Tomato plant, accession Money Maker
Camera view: vertical (180 deg); turntable rotation: 30 degrees
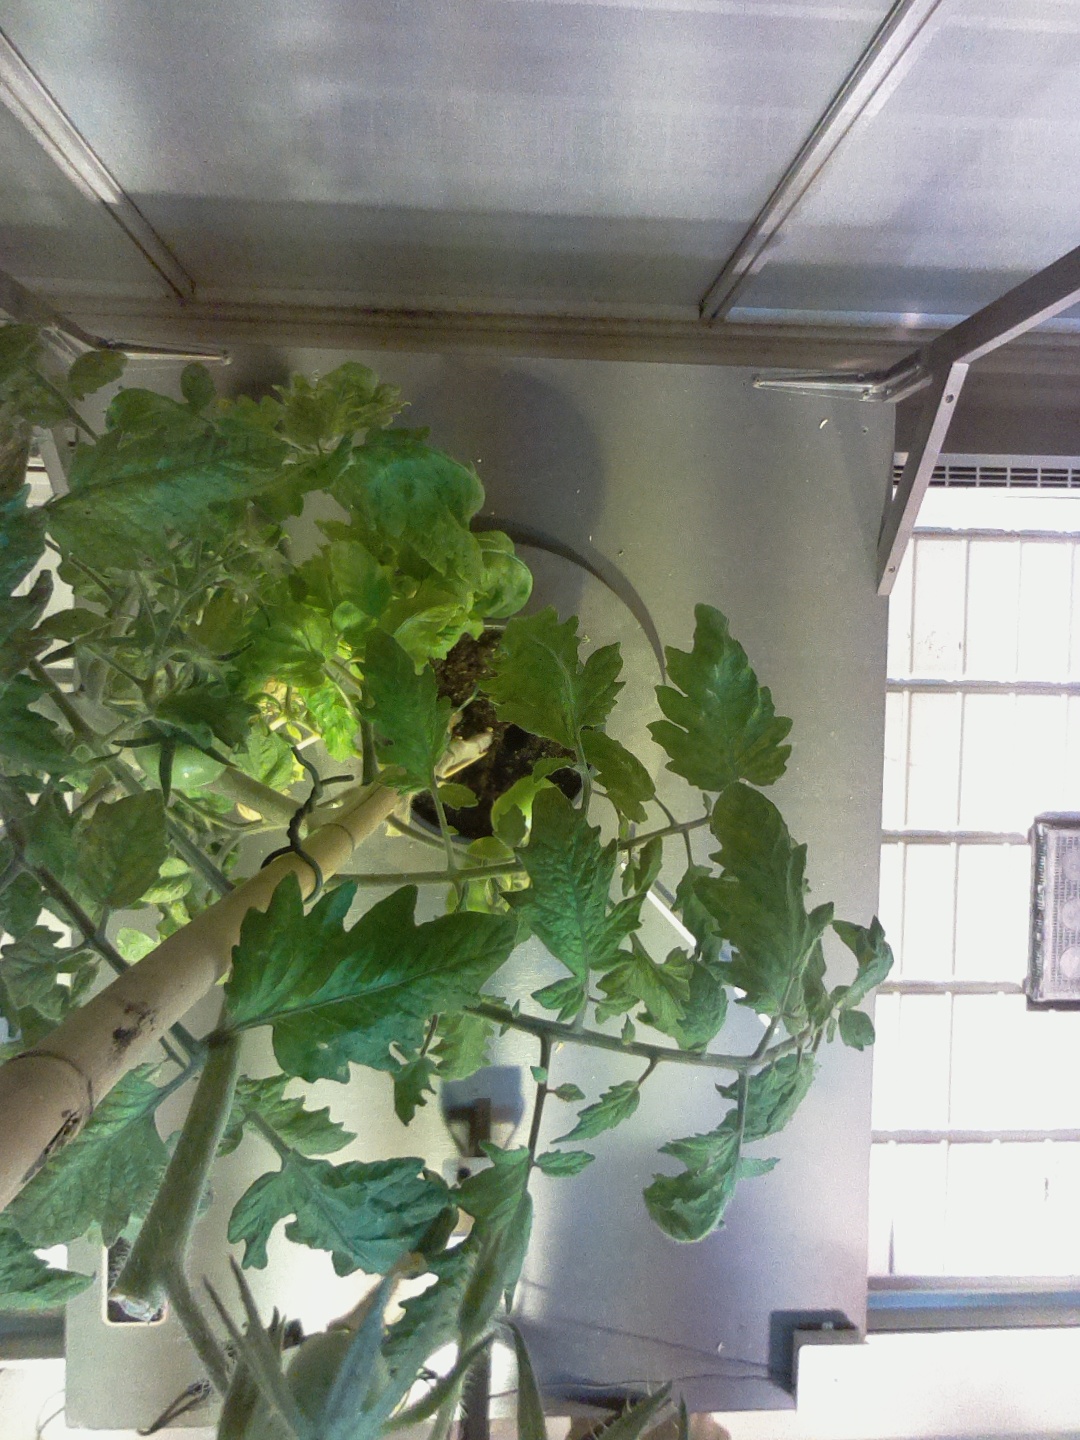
BBCH growth stage 78: 80% -90% of final fruit size